Westbourne Grove

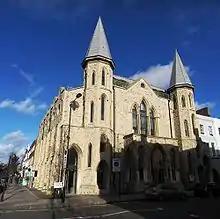
Westbourne Grove Church (2009)

There are a number of popular shopping destinations located on Westbourne Grove and adjoining streets, pre-eminently: Portobello Market, Queensway and Ledbury Road.